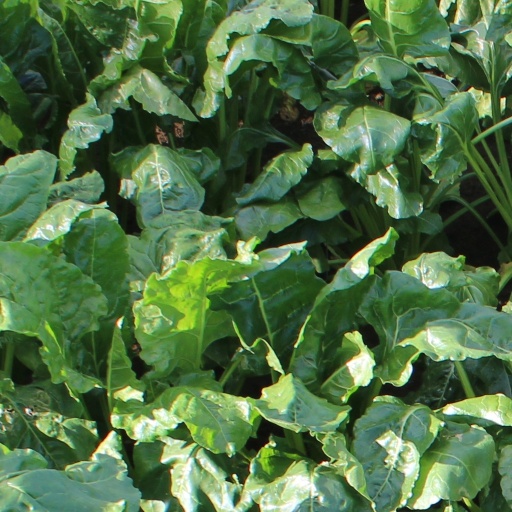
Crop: sugar beet